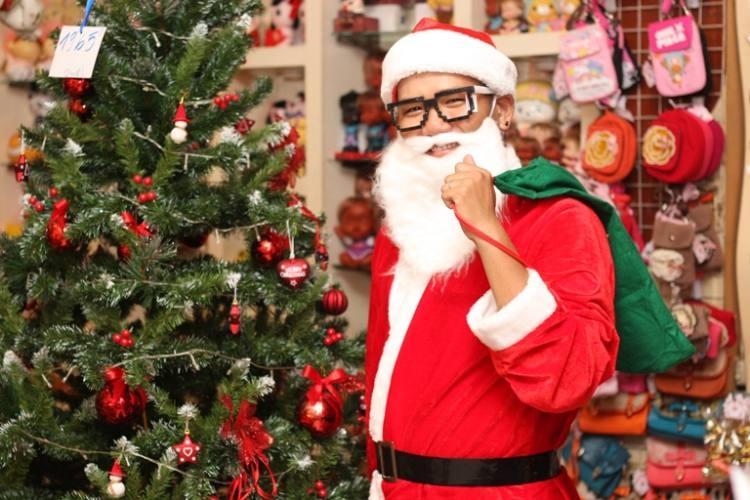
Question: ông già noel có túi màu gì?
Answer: màu xanh lá